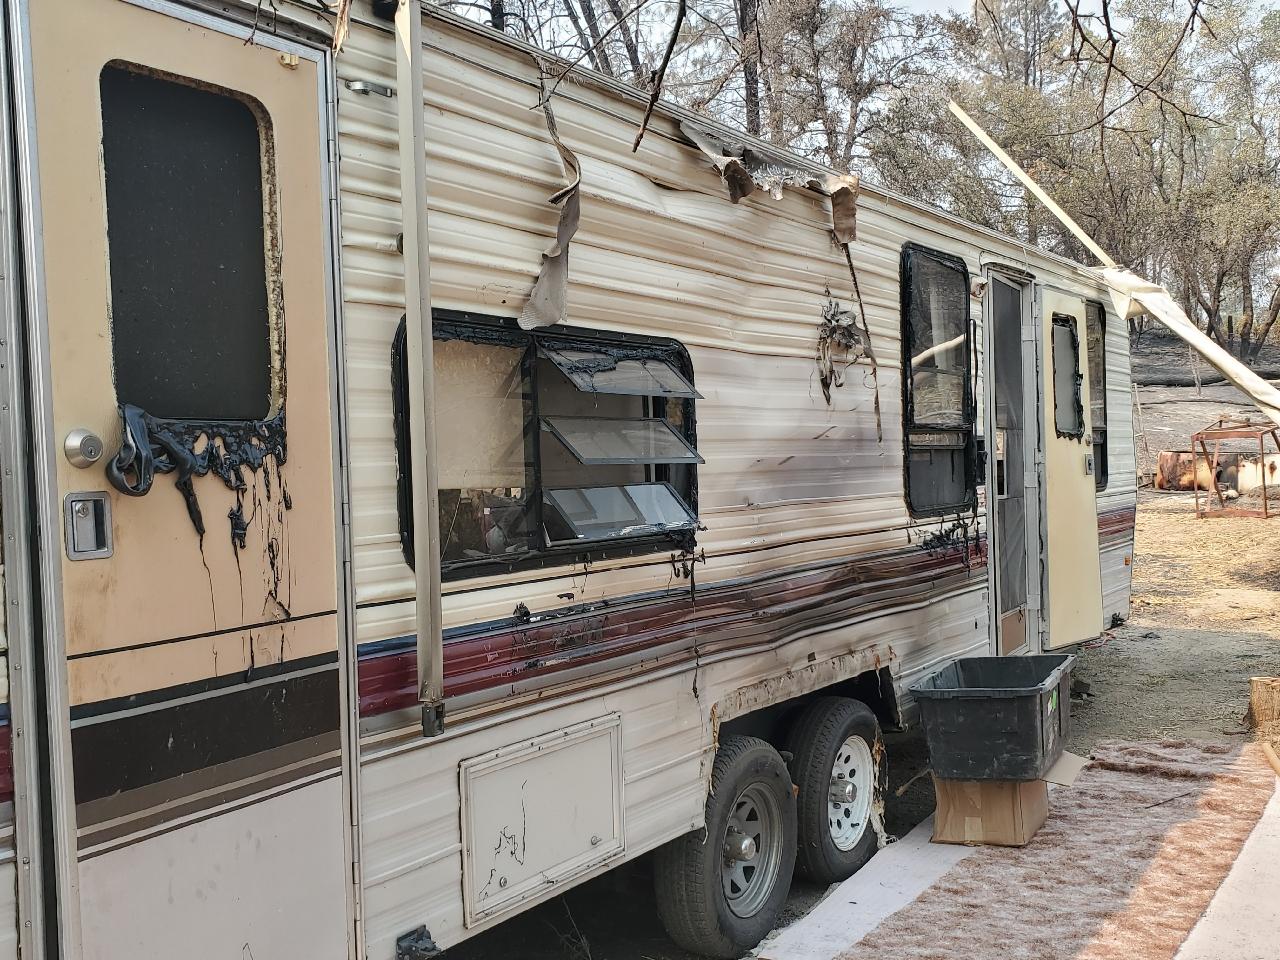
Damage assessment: affected